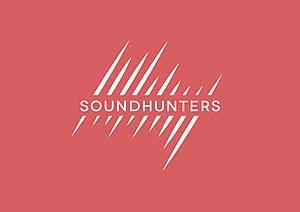
Logo du projet transmedia Soundhunters
Soundhunters est un projet transmédia musical imaginé par Nicolas Blies et Stéphane Hueber-Blies, Marion Guth et François Le Gall, diffusé sur la chaine Arte en 2015 et déployé à l'international avec Native Instruments et la plateforme de streaming musical SoundCloud.